Antonio López García

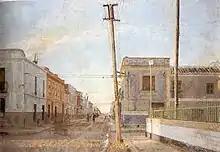
"Street of Santa Rita", oil on canvas, 1961 by Antonio López García

The beauty of López's work begins with an appreciation of his craft. Paintings such as "The Sideboard" (1965–66), or the atmospheric views of Madrid from the 1970s, show an acute perception and understanding of the beauty of the objects he portrays.